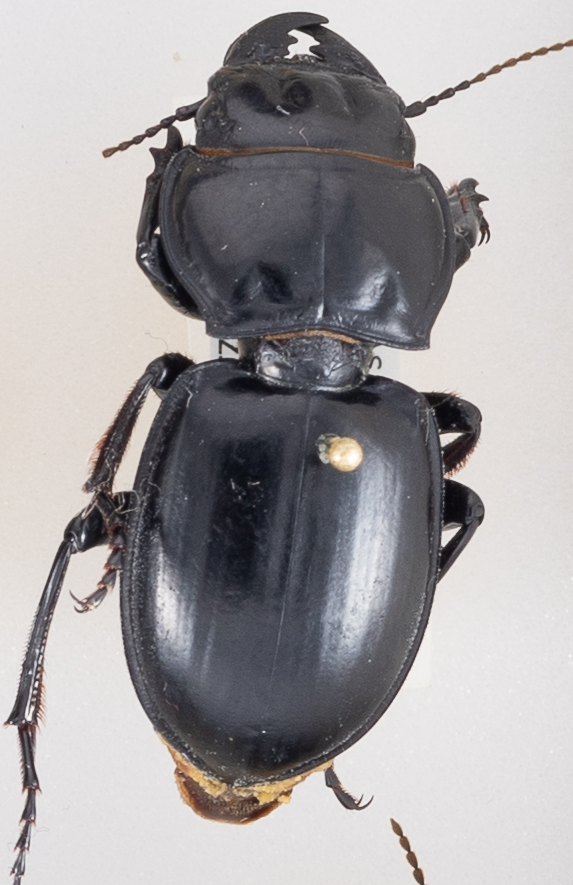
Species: Pasimachus californicus
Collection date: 2018-08-13
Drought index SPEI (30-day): -0.32
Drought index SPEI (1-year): -2.09
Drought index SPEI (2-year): -1.28